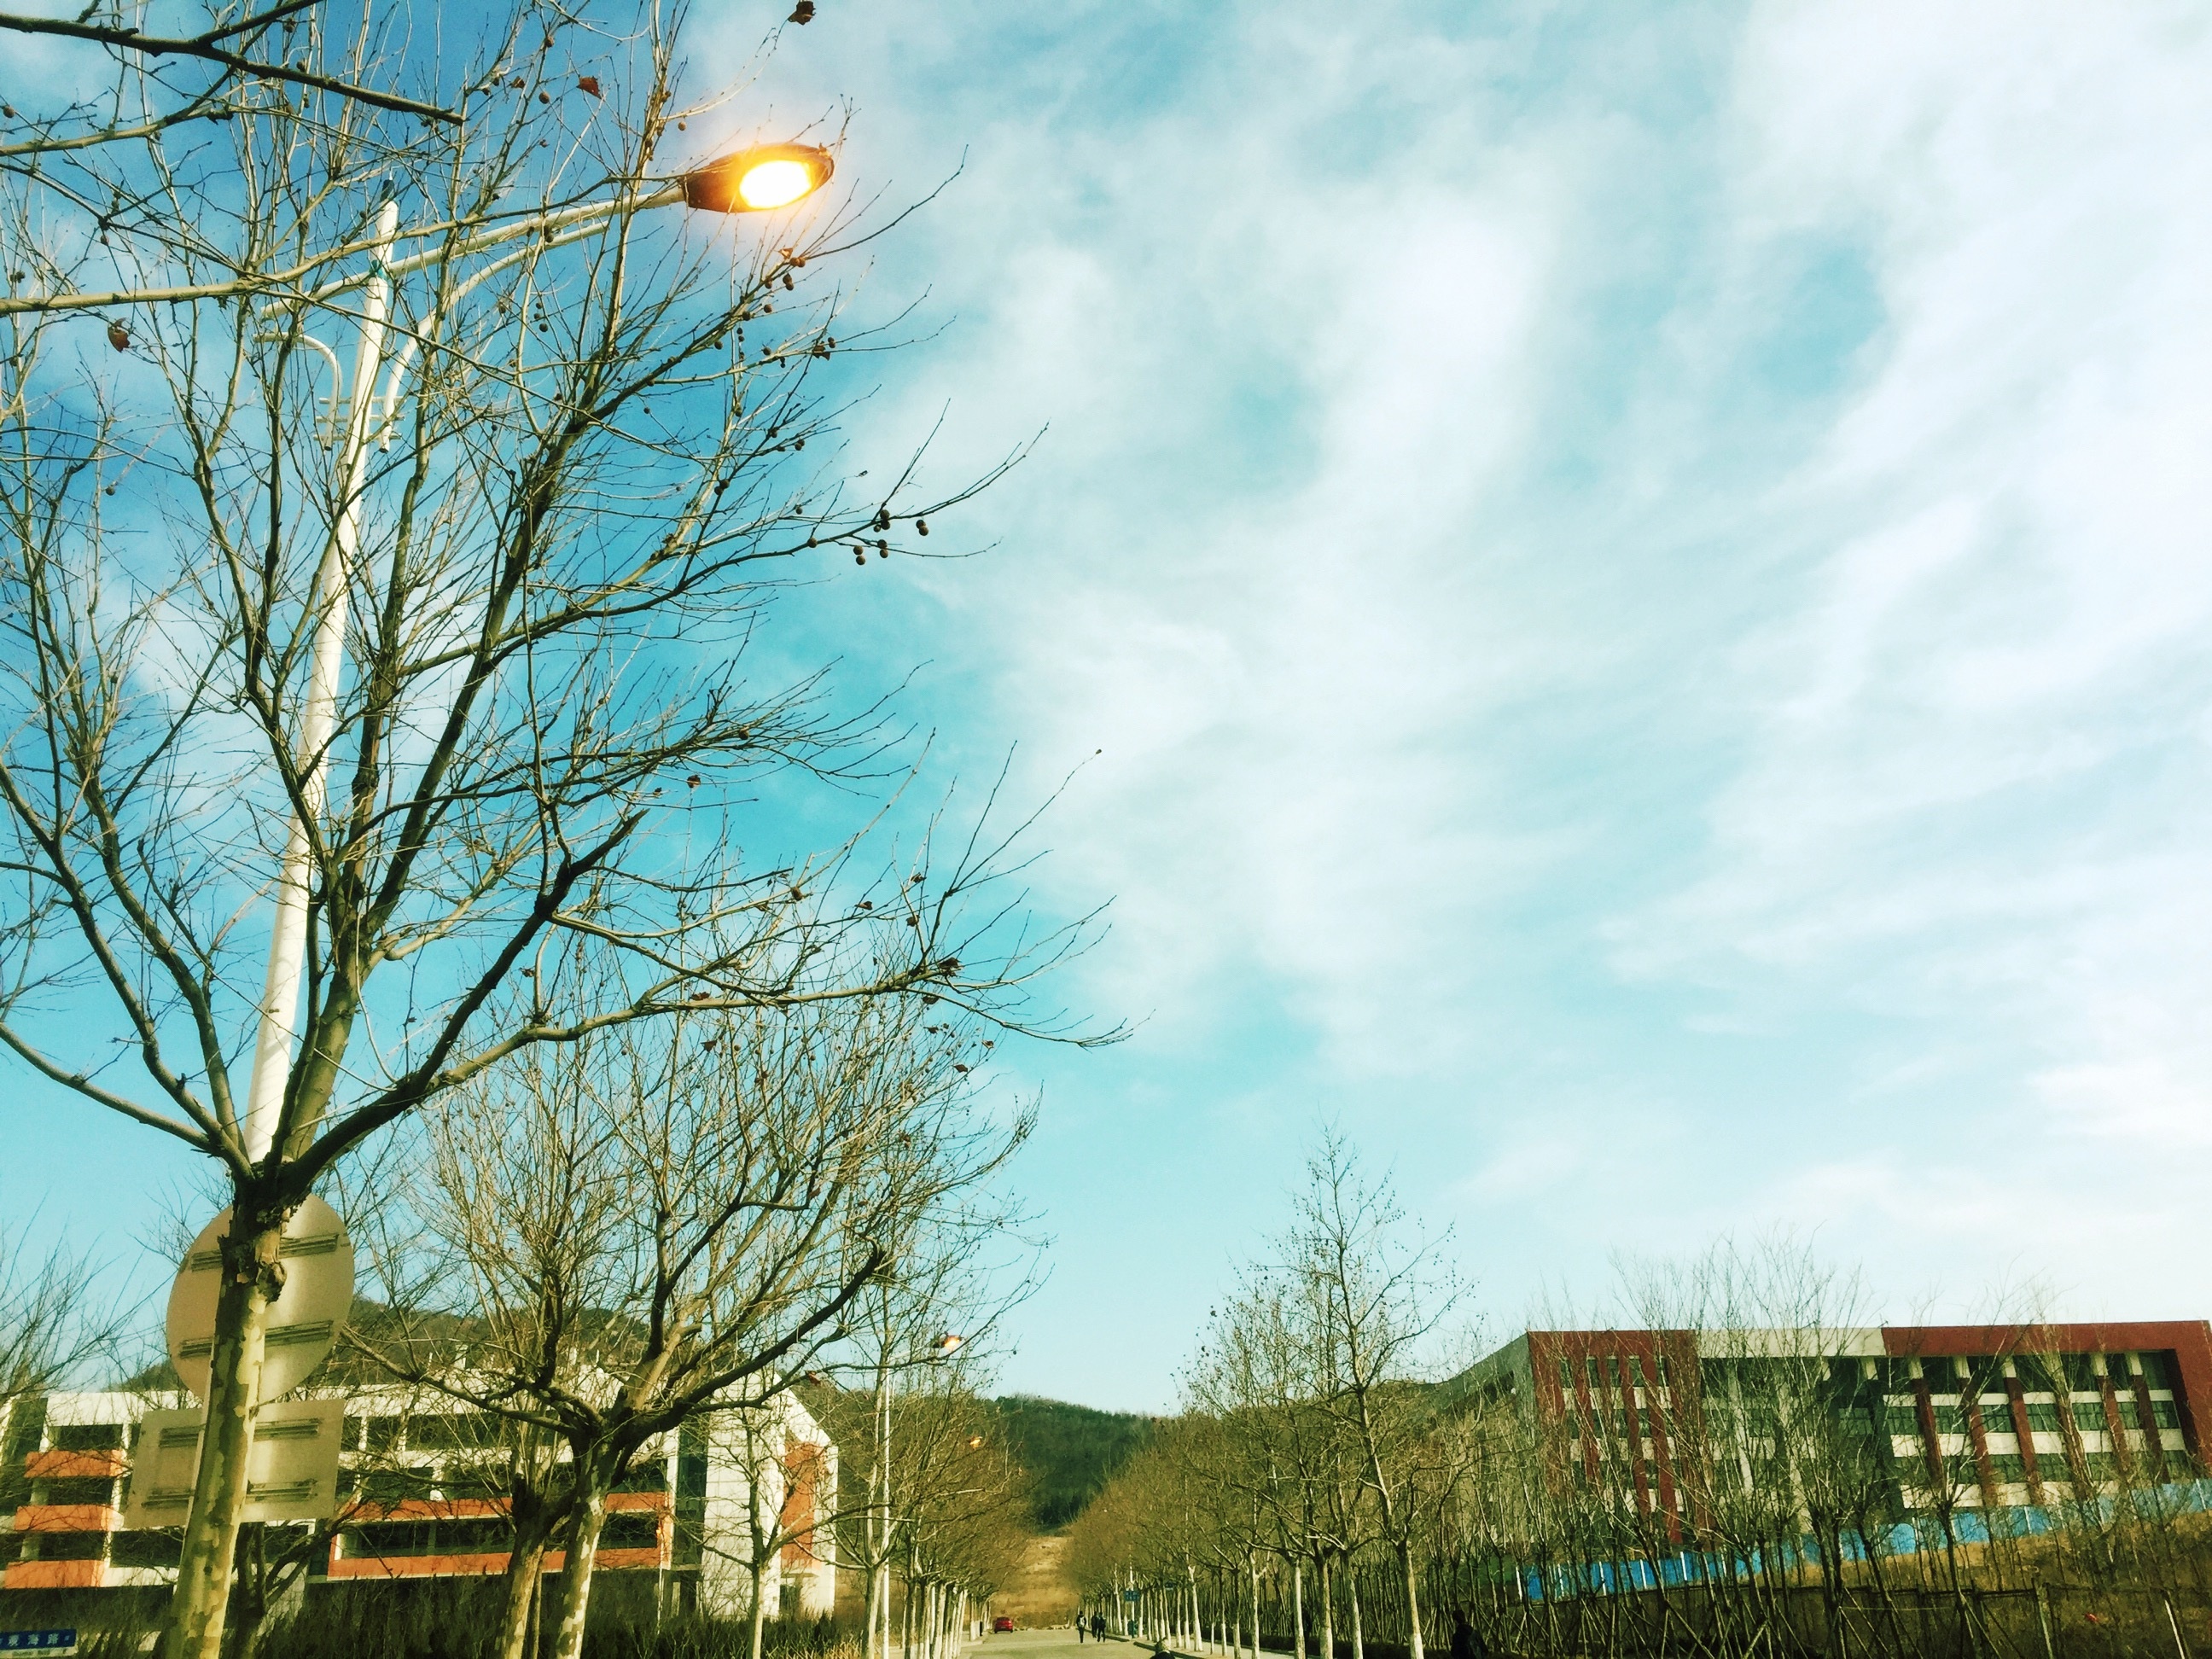
tree, plant, sky, sunlight, morning, woody plant